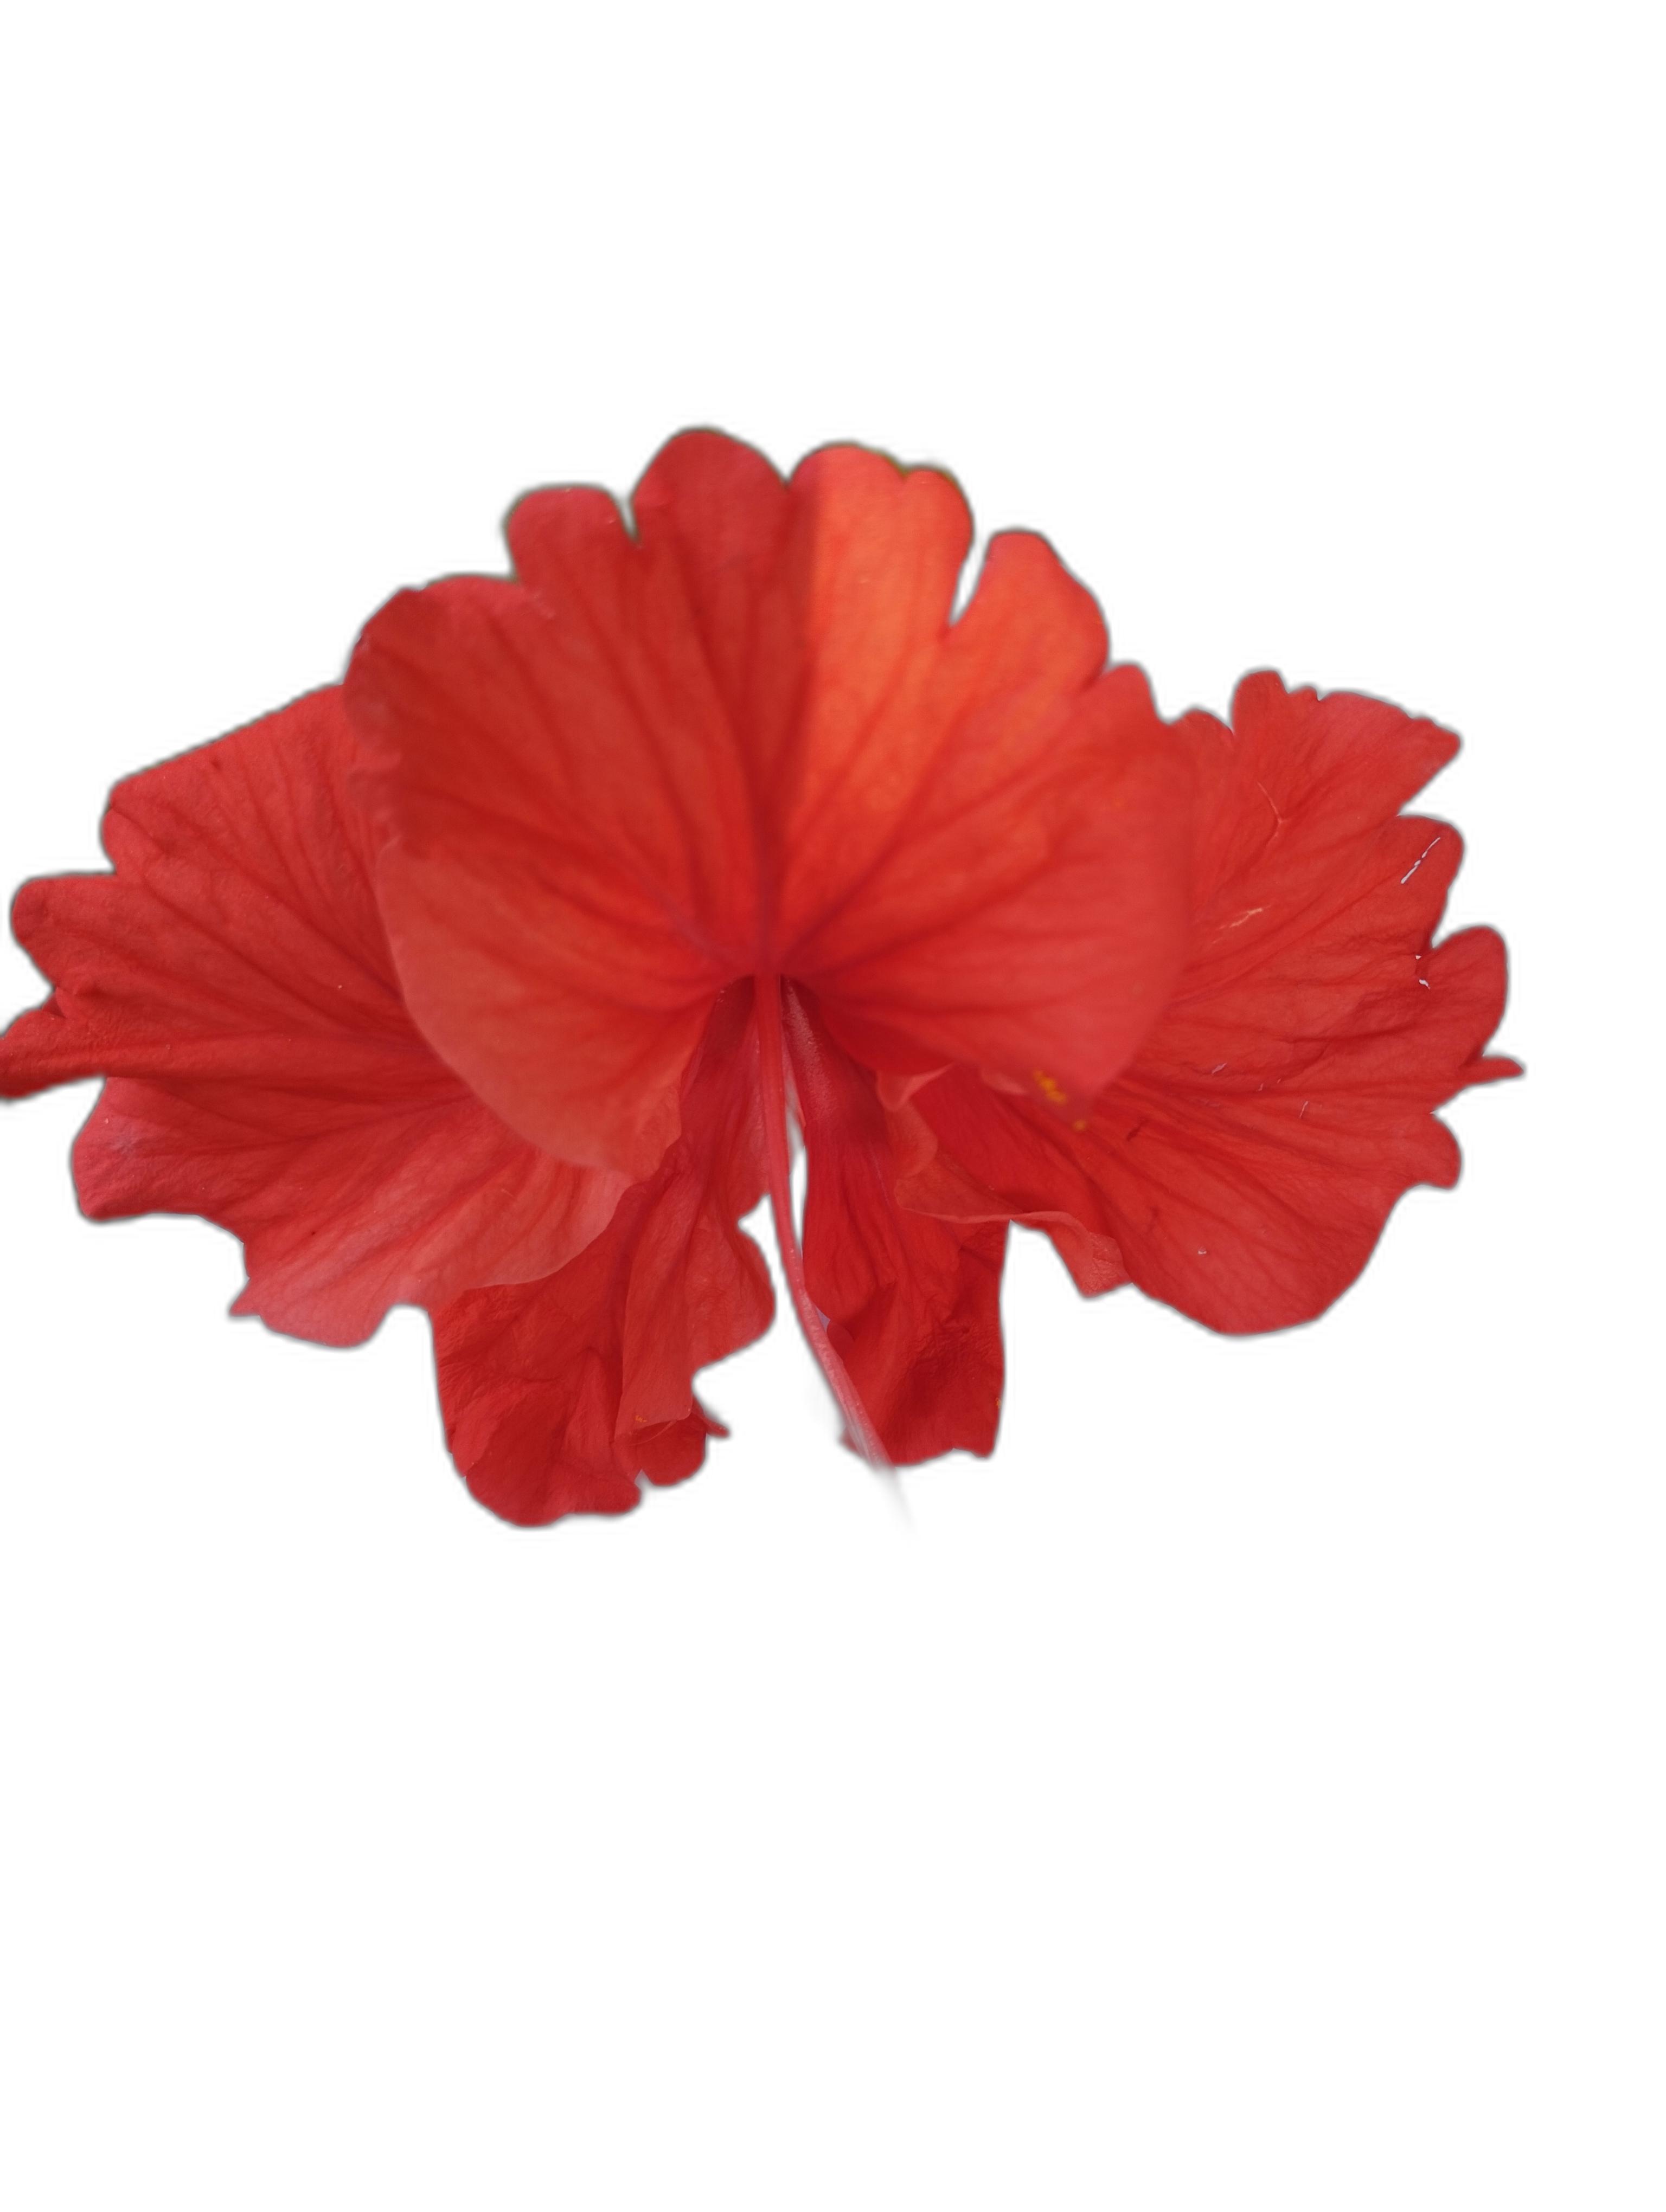
Label: Hibiscus